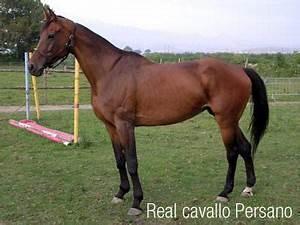
horse